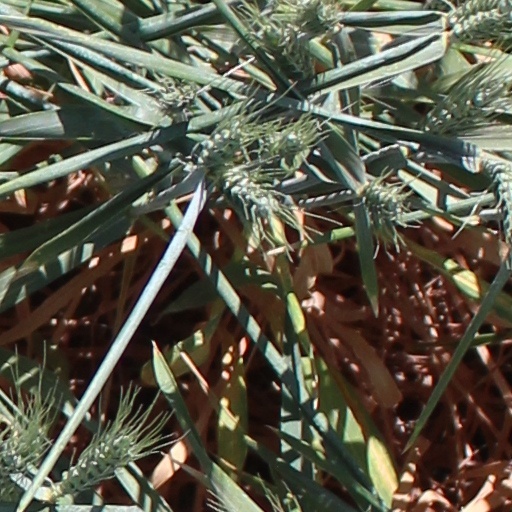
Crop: wheat